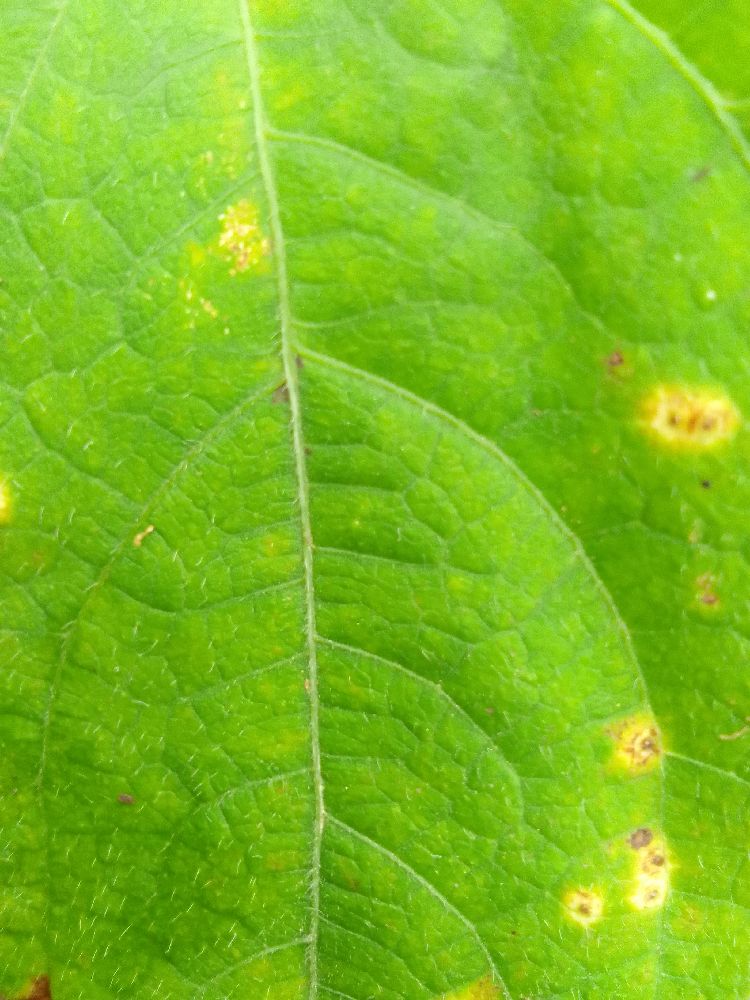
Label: rust